Regina Lund

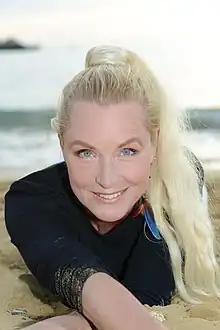
Regina Lund in 2023. Photo by Mark Scicluna

Regina Charlotta Theodora Lund (born 17 July 1967) is a Swedish celebrity, award-winning actress, Swedish Grammy nominated artist, singer-songwriter, poet, writer, model, comedian and awarded painter. Regina Lund is a well-known household name in Sweden for film, television, radio, and theatre, as well as musicals and dramas on stage. Soon after acting school, she played Ophelia in Shakespeare's Hamlet directed by the eldest son of Ingmar Bergman, Jan Bergman, which toured throughout Sweden. Regina Lund has been famous for constantly creating and working both in underground and mainstream productions.